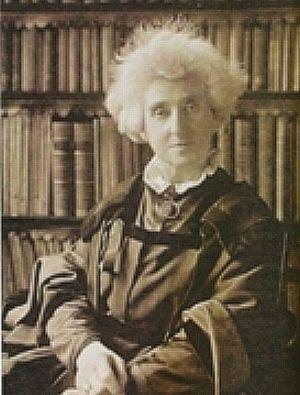
Margaret Lindsay Huggins née Margaret Lindsay Murray est une astronome et scientifique irlandaise. Avec son mari, William Huggins, elle est un pionnier du domaine de la spectroscopie.